SS France (1960)

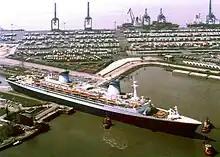
"Norway" leaving Lloyd shipyards in Bremerhaven after conversion.

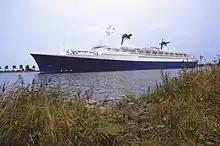
"Norway" at Velsen, Netherlands

The mothballing of "France" was met with dismay by much of the French population, resulting in a song by Michel Sardou, titled "Le France". The chorus of the song being "Never call me "France" again / France has let me down" ("Ne m'appelez plus jamais "France"/ La France elle m'a laissé tomber"). The French Communist Party and the trade unions of Le Havre approved the song, which also became an anthem for the defender of the ship.